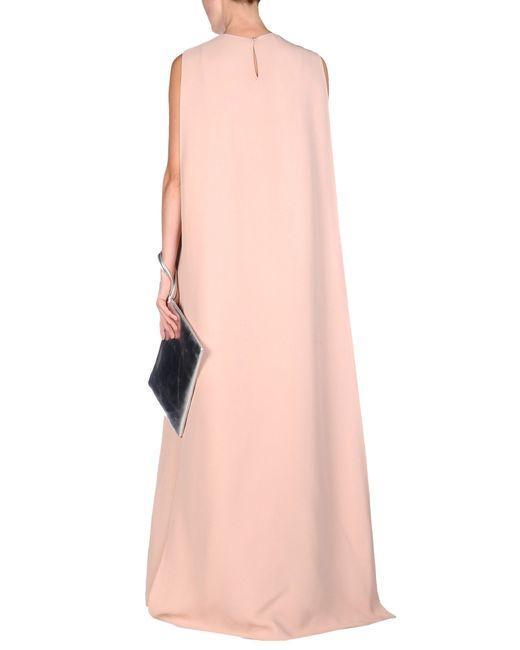
DOPPELLAGIGES KLEID IN HELLROSA